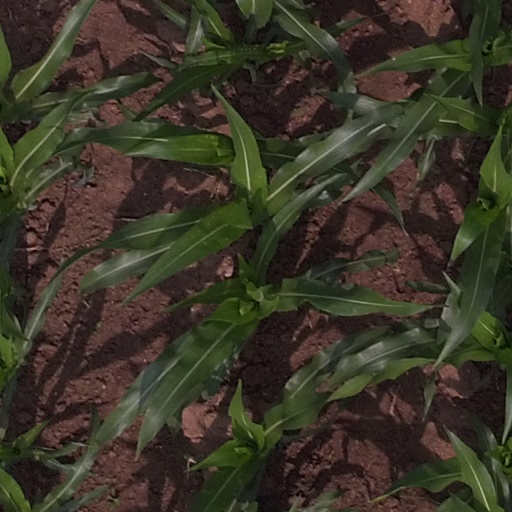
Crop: maize; corn